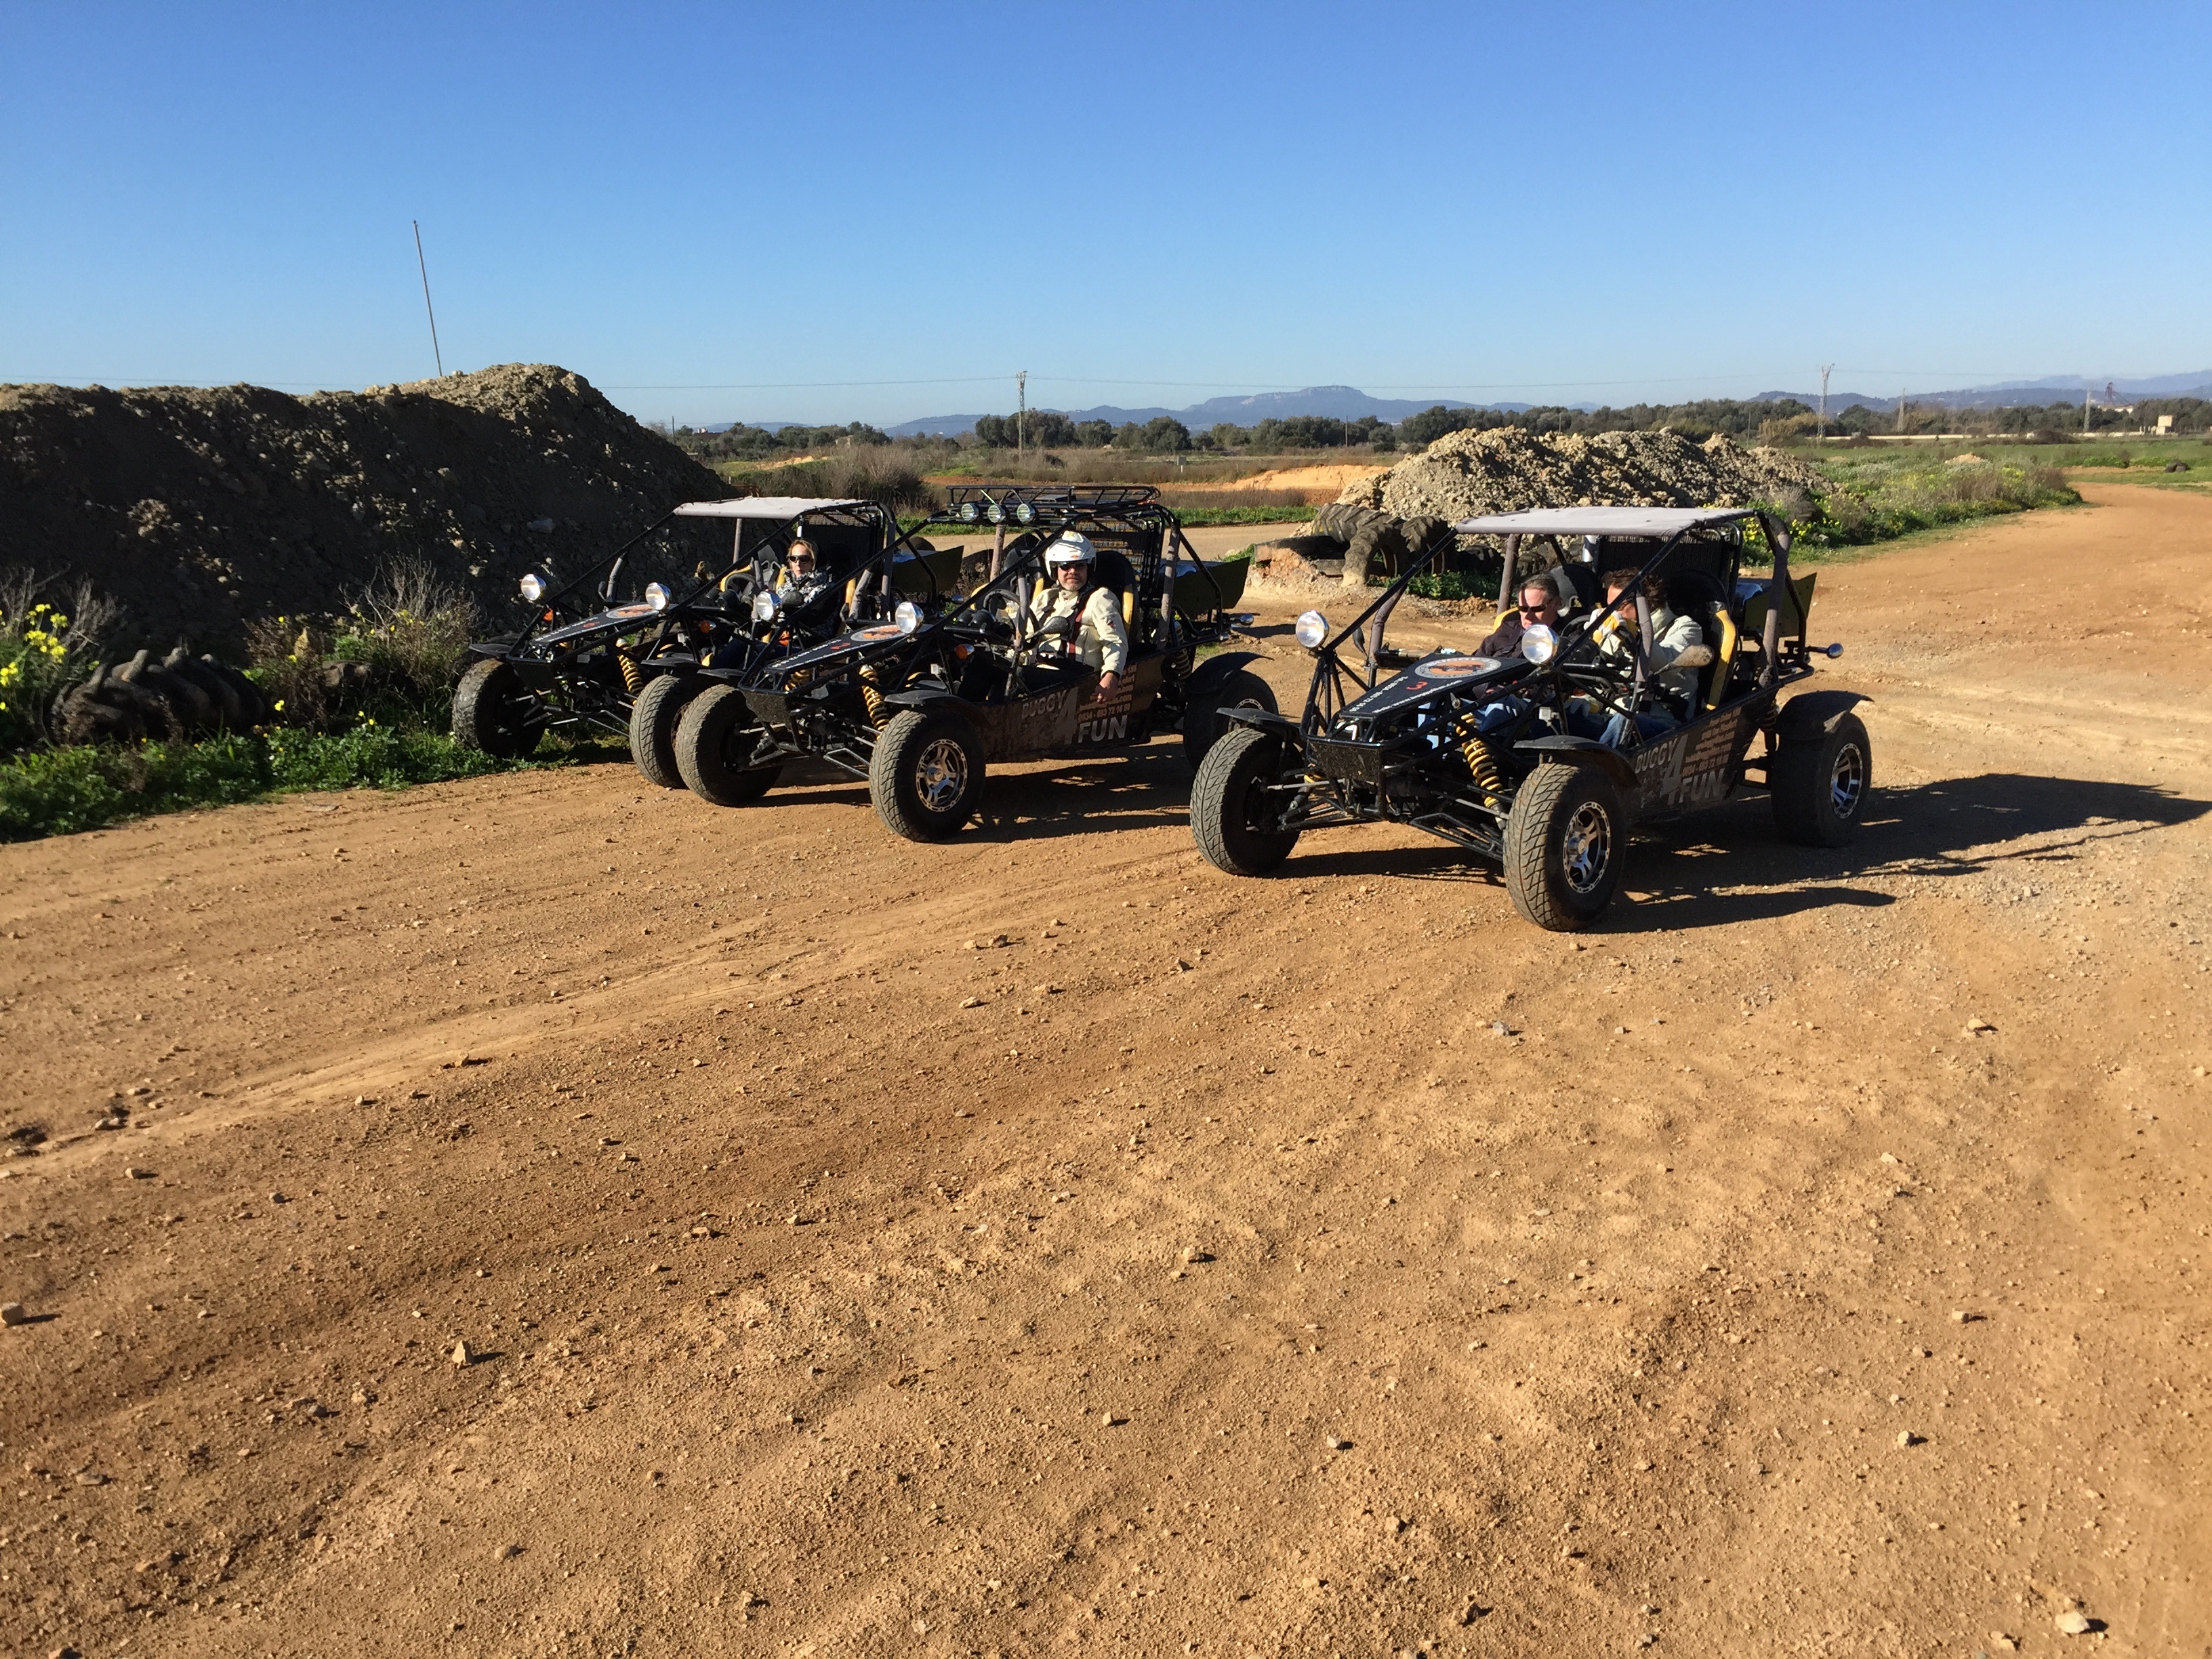
landscape, sand, car, jeep, vehicle, mud, soil, mallorca, offroad, fun park, all terrain vehicle, off road vehicle, family fun, holiday in mallorca, felanitx, automobile make, natural environment, off roading, off road racing